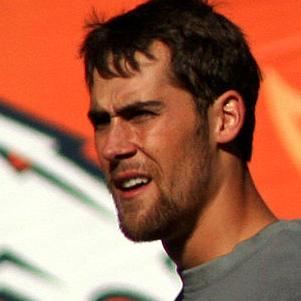
Age: 27